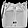
Label: Bag